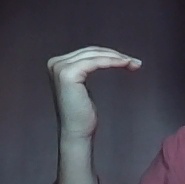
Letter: haa